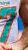
Number: 7